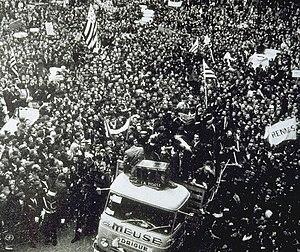
Coupe de France de football 1965 - retour du stade rennais à Rennes, place de la mairie
L’histoire du Stade rennais football club, club de football français basé à Rennes en Bretagne, débute le 10 mars 1901, date à laquelle d'anciens étudiants créent sous le nom de Stade rennais un club omnisports où sont pratiqués le football et l'athlétisme. Rapidement, les footballeurs du club, jouant sous les couleurs bleu ciel et bleu foncé, s'illustrent lors des premiers championnats régionaux organisés par l'USFSA. En 1904, le Stade rennais et un autre club local, le Football club rennais, unissent leurs forces pour créer le Stade rennais université club, adoptant les couleurs rouges et noires du second cité.
La saison 1964-1965 du Stade rennais université-club débute le 30 août 1964 avec la première journée du Championnat de France de Division 1, pour se terminer le 30 mai 1965 avec la dernière journée de cette compétition.